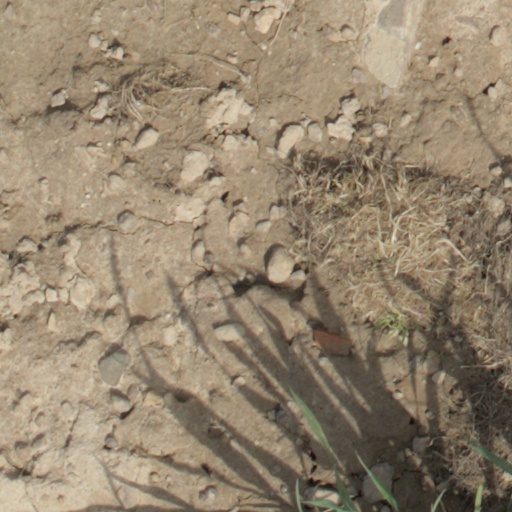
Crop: wheat